Water resources management in Argentina

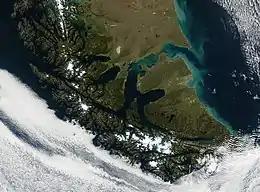
Satellite image of Tierra del Fuego

According to the Intergovernmental Panel on Climate Change Fourth Assessment report from 2007, Argentina will be impacted by climate change with differing affects depending on the region of Argentina in question. A declining trend in precipitation may be observed in south-west Argentina while expected increases in sea-level rise (SLR), extreme weather and climatic variability are very likely to affect coastal areas of the Buenos Aires Province in Argentina. Stress on water availability and quality has been documented where lower precipitation and/or higher temperatures occur. For example, droughts related to La Niña create severe restrictions for water supply and irrigation demands in central western Argentina. Additionally, glaciers in Latin America have receded dramatically in the past decades, and many of them have disappeared completely. IPCC predicts this trend to continue and perhaps even worsen. The most affected sub-regions are the Peruvian Andes, southern Chile and Argentina up to latitude 25°S. In an article from Science Daily in March 2008, the news agency reports that, "if the inter-tropical glaciers of Chile, Argentina, and Colombia disappear, water availability and hydropower generation will be affected."